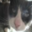
Label: cat